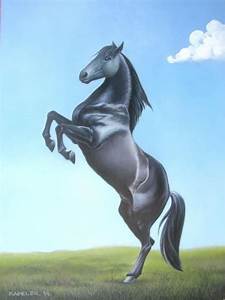
Label: cavallo